Mike DiMeo

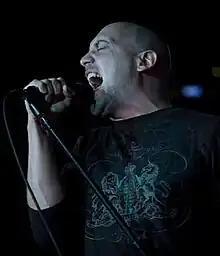

Mike DiMeo (born November 29, 1968) is an American hard rock/heavy metal vocalist, best known for his work in the band Riot, which he left in late 2006. He recorded six studio albums and one live album with the group before departing to join Masterplan for the recording of "MK II" in 2006.